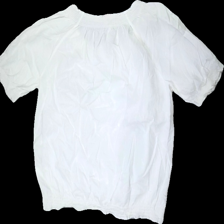
View: back
Type: Blouse
Category: Ladies
Brand: Not in the list
Brand text on label: Xlnt
Colors: White
Material: 100% Cotton
Pattern: Embroidered
Cut: Loose
Size: L
Price range: 50-100
Recommended usage: Reuse
Description: white blouse with embroidery